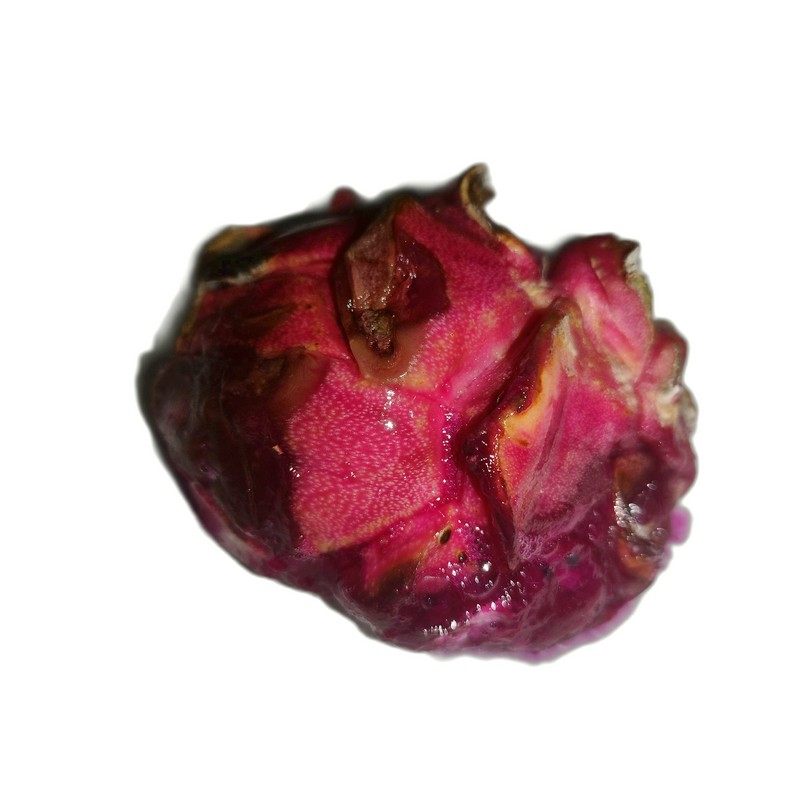
Label: Defect Dragon Fruit